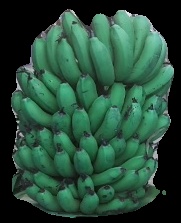
Variety: pachbale
Grade: grade2